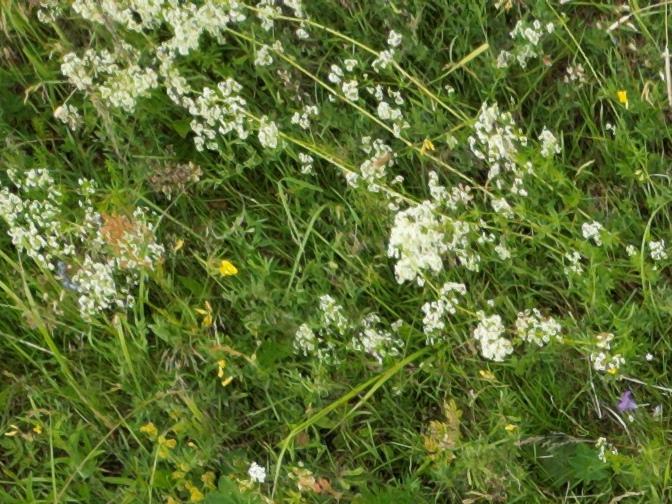
Flowers visible: yarrow flowers, yarrow flowers, yarrow flowers, yarrow flowers, yarrow flowers, yarrow flowers, yarrow flowers, yarrow flowers, yarrow flowers, yarrow flowers